Arundinaria tecta

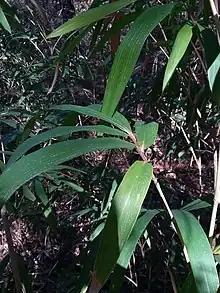
"Arundinaria tecta" near Brooklyn, Mississippi, USA with topknot and panicles visible

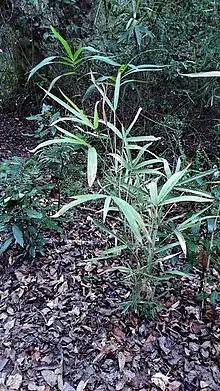
"Arundinaria tecta" near Columbia, South Carolina, USA

"Arundinaria tecta" is a low and slender bamboo that branches in its upper half, growing up to in height. "Arundinaria tecta" features long primary branches usually greater than in length. The leaves are long and wide, tapering in width towards their base. Both leaf surfaces are densely pubescent. The midculm leaves of "A.tecta" are longer than their associated internodes. The panicles are borne on shoots that grow directly from the rhizomes. Rhizomes feature continuous air canals. Each panicle has a few clustered spikelets on slender branches. These branches have loose sheaths with minute leaves. The spikelets are long and have five to ten flowers. The plant flowers from March to June.